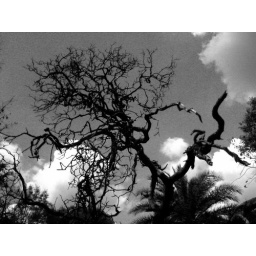
Tree in black and white , taken at IISc, Bangalore